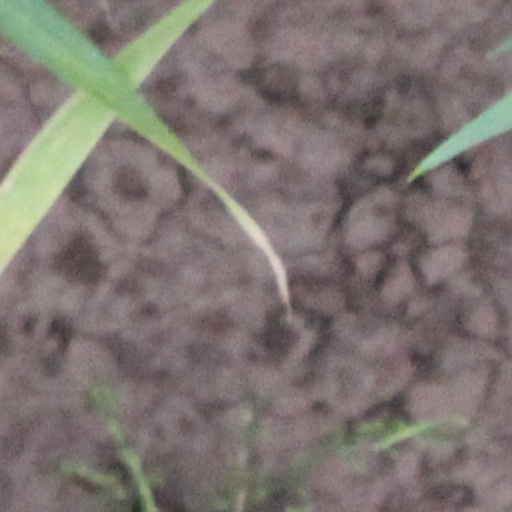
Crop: wheat